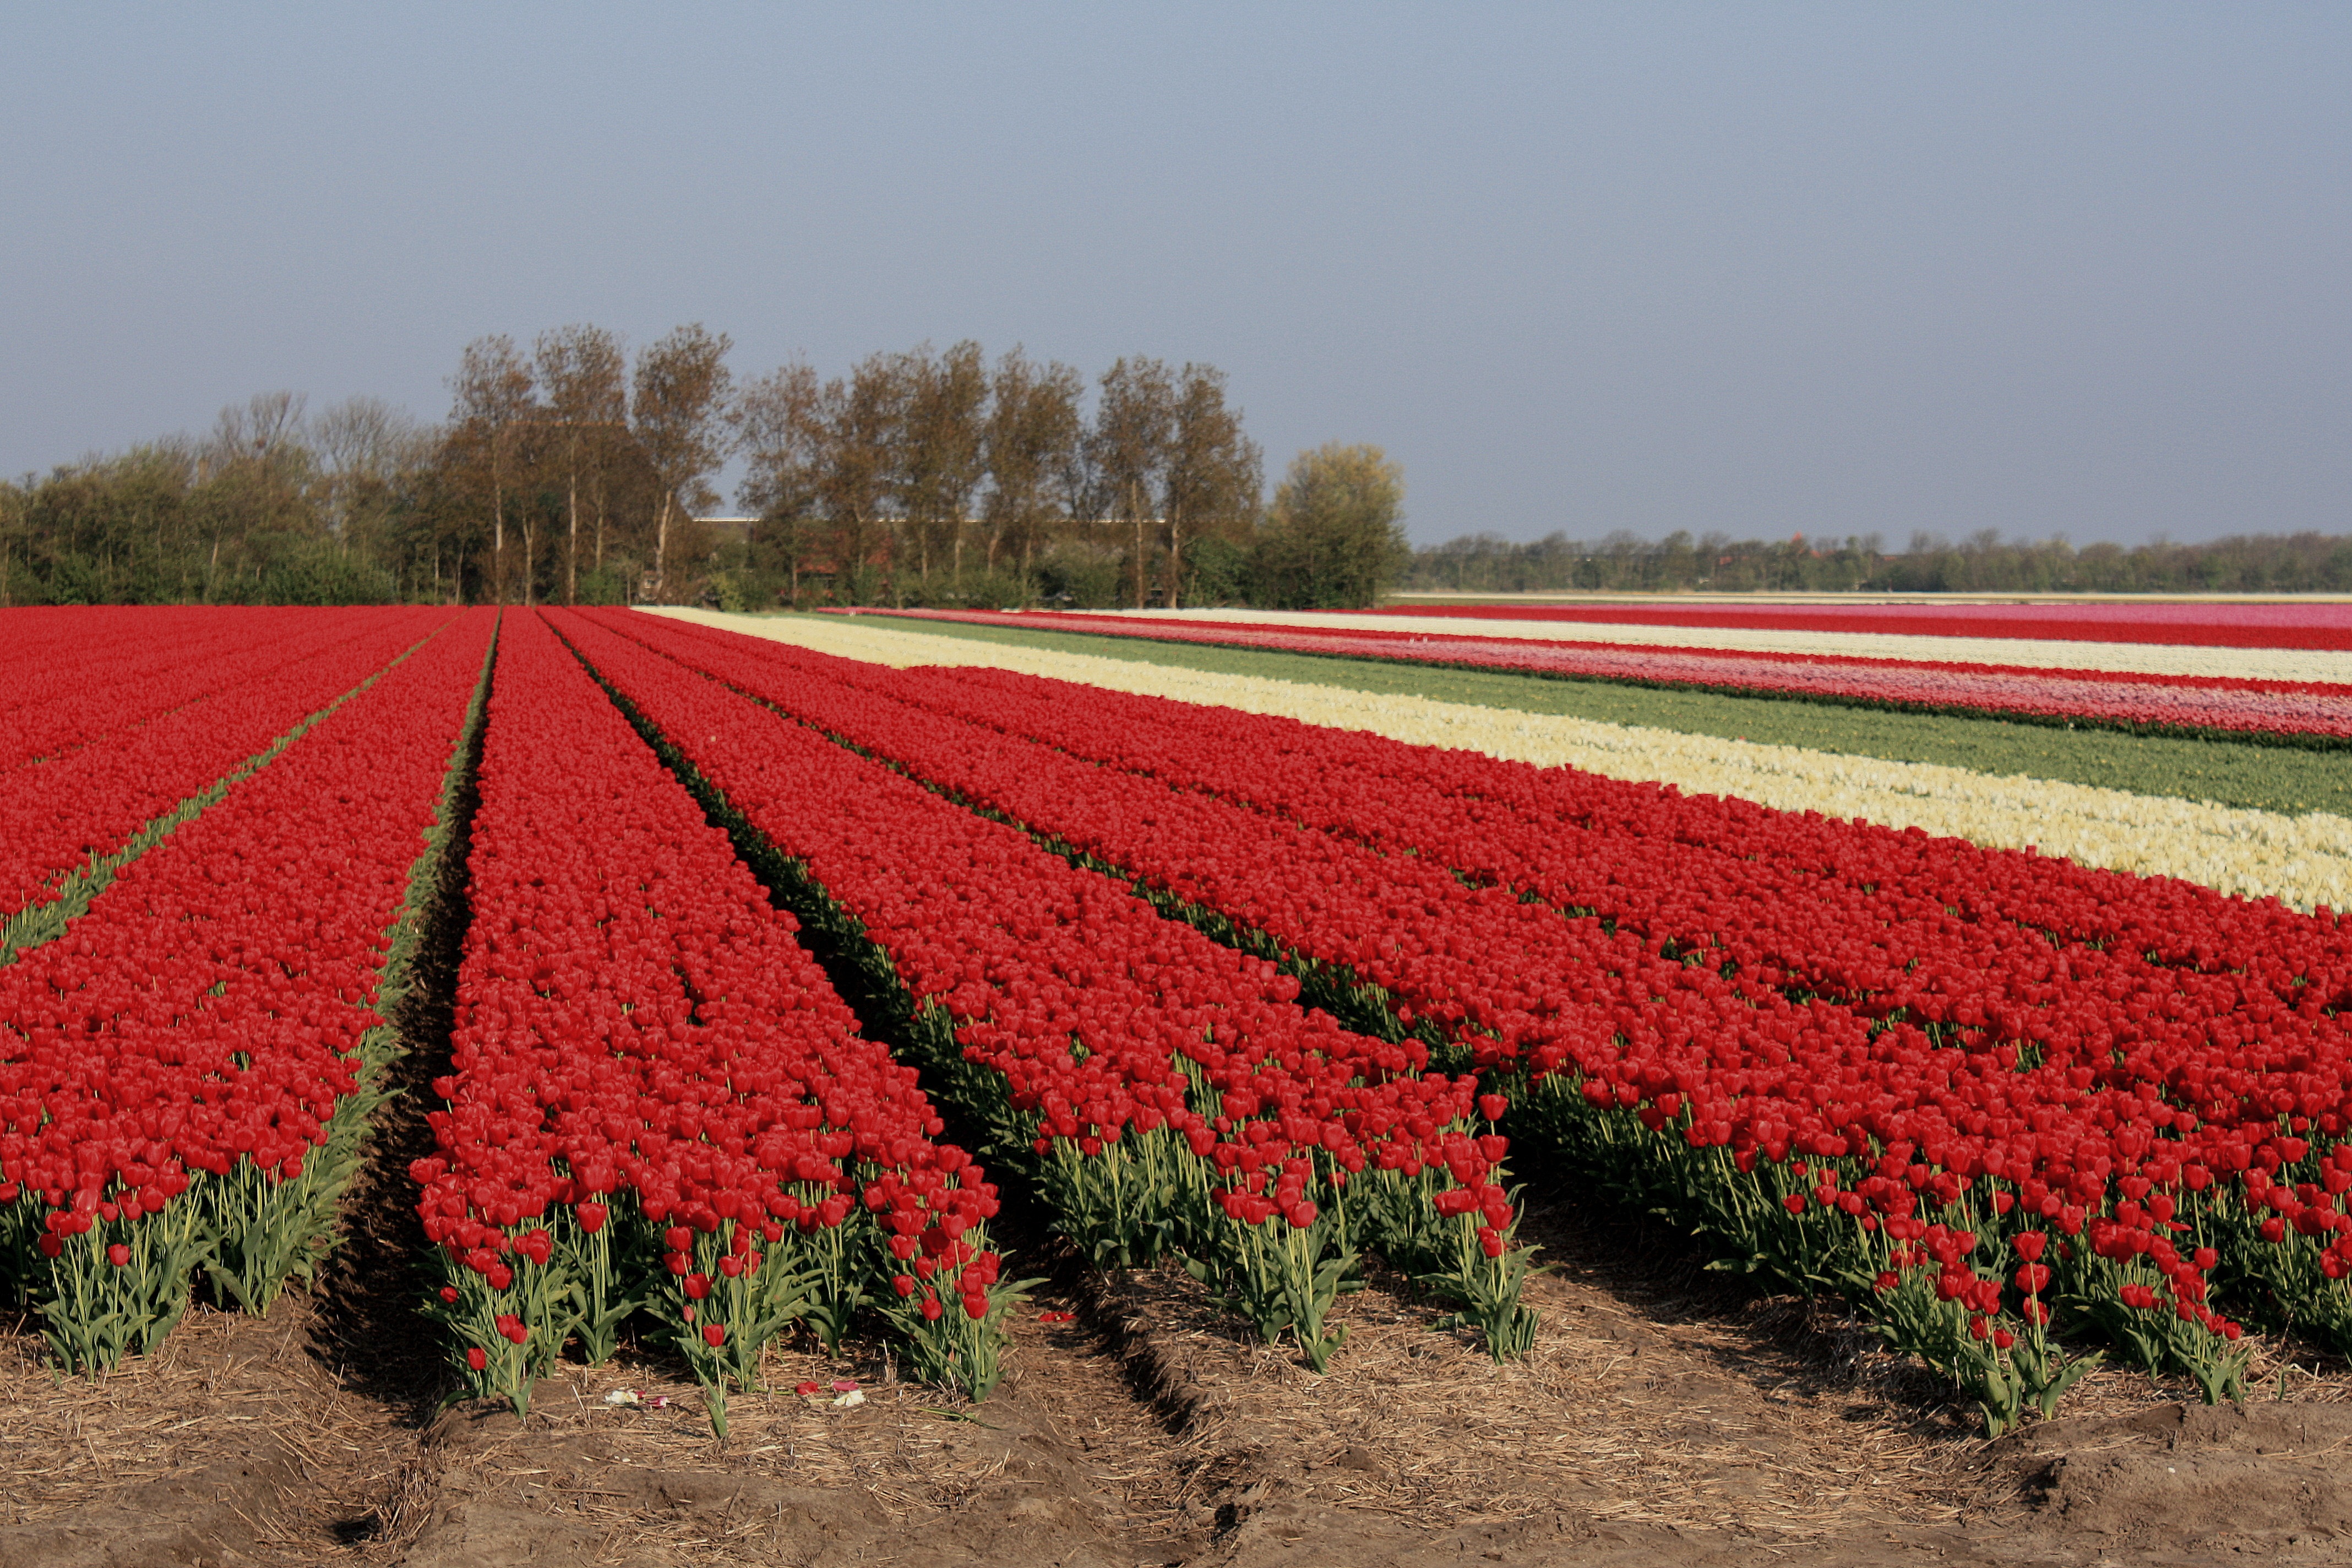
nature, plant, field, farm, flower, bloom, tulip, red, soil, colorful, agriculture, flowers, tulips, rural area, flowering plant, land plant